Battle of the Nile

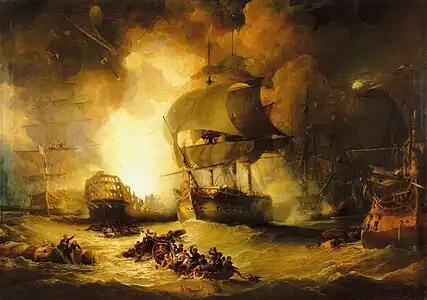
"The Destruction of "L'Orient" at the Battle of the Nile" George Arnald, 1827

The Battle of the Nile (also known as the Battle of Aboukir Bay) was fought between the Royal Navy and the French Navy at Aboukir Bay in Egypt between 1–3 August 1798. It was the climax of the Mediterranean campaign of 1798, which had started three months earlier after a large French fleet sailed from Toulon to Alexandria carrying an expeditionary force under Napoleon. A British fleet, led by Rear-Admiral Sir Horatio Nelson, decisively defeated a French fleet under Vice-Admiral François-Paul Brueys d'Aigalliers, which had escorted Napoleon's army to Egypt.